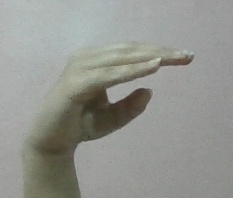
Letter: jeem